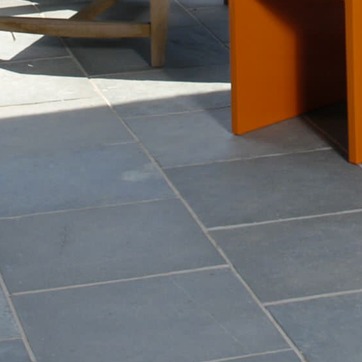
Material: tile